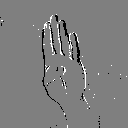
ASL letter: b